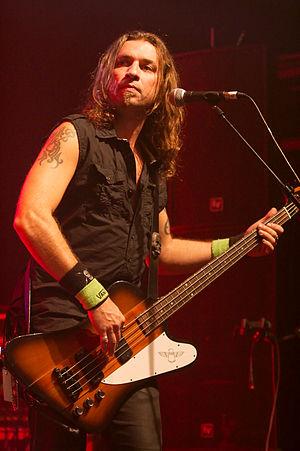
Les Fatals Picards en concert à Aix-en-Provence (France) dans le cadre du Festival de la chanson française 2009.